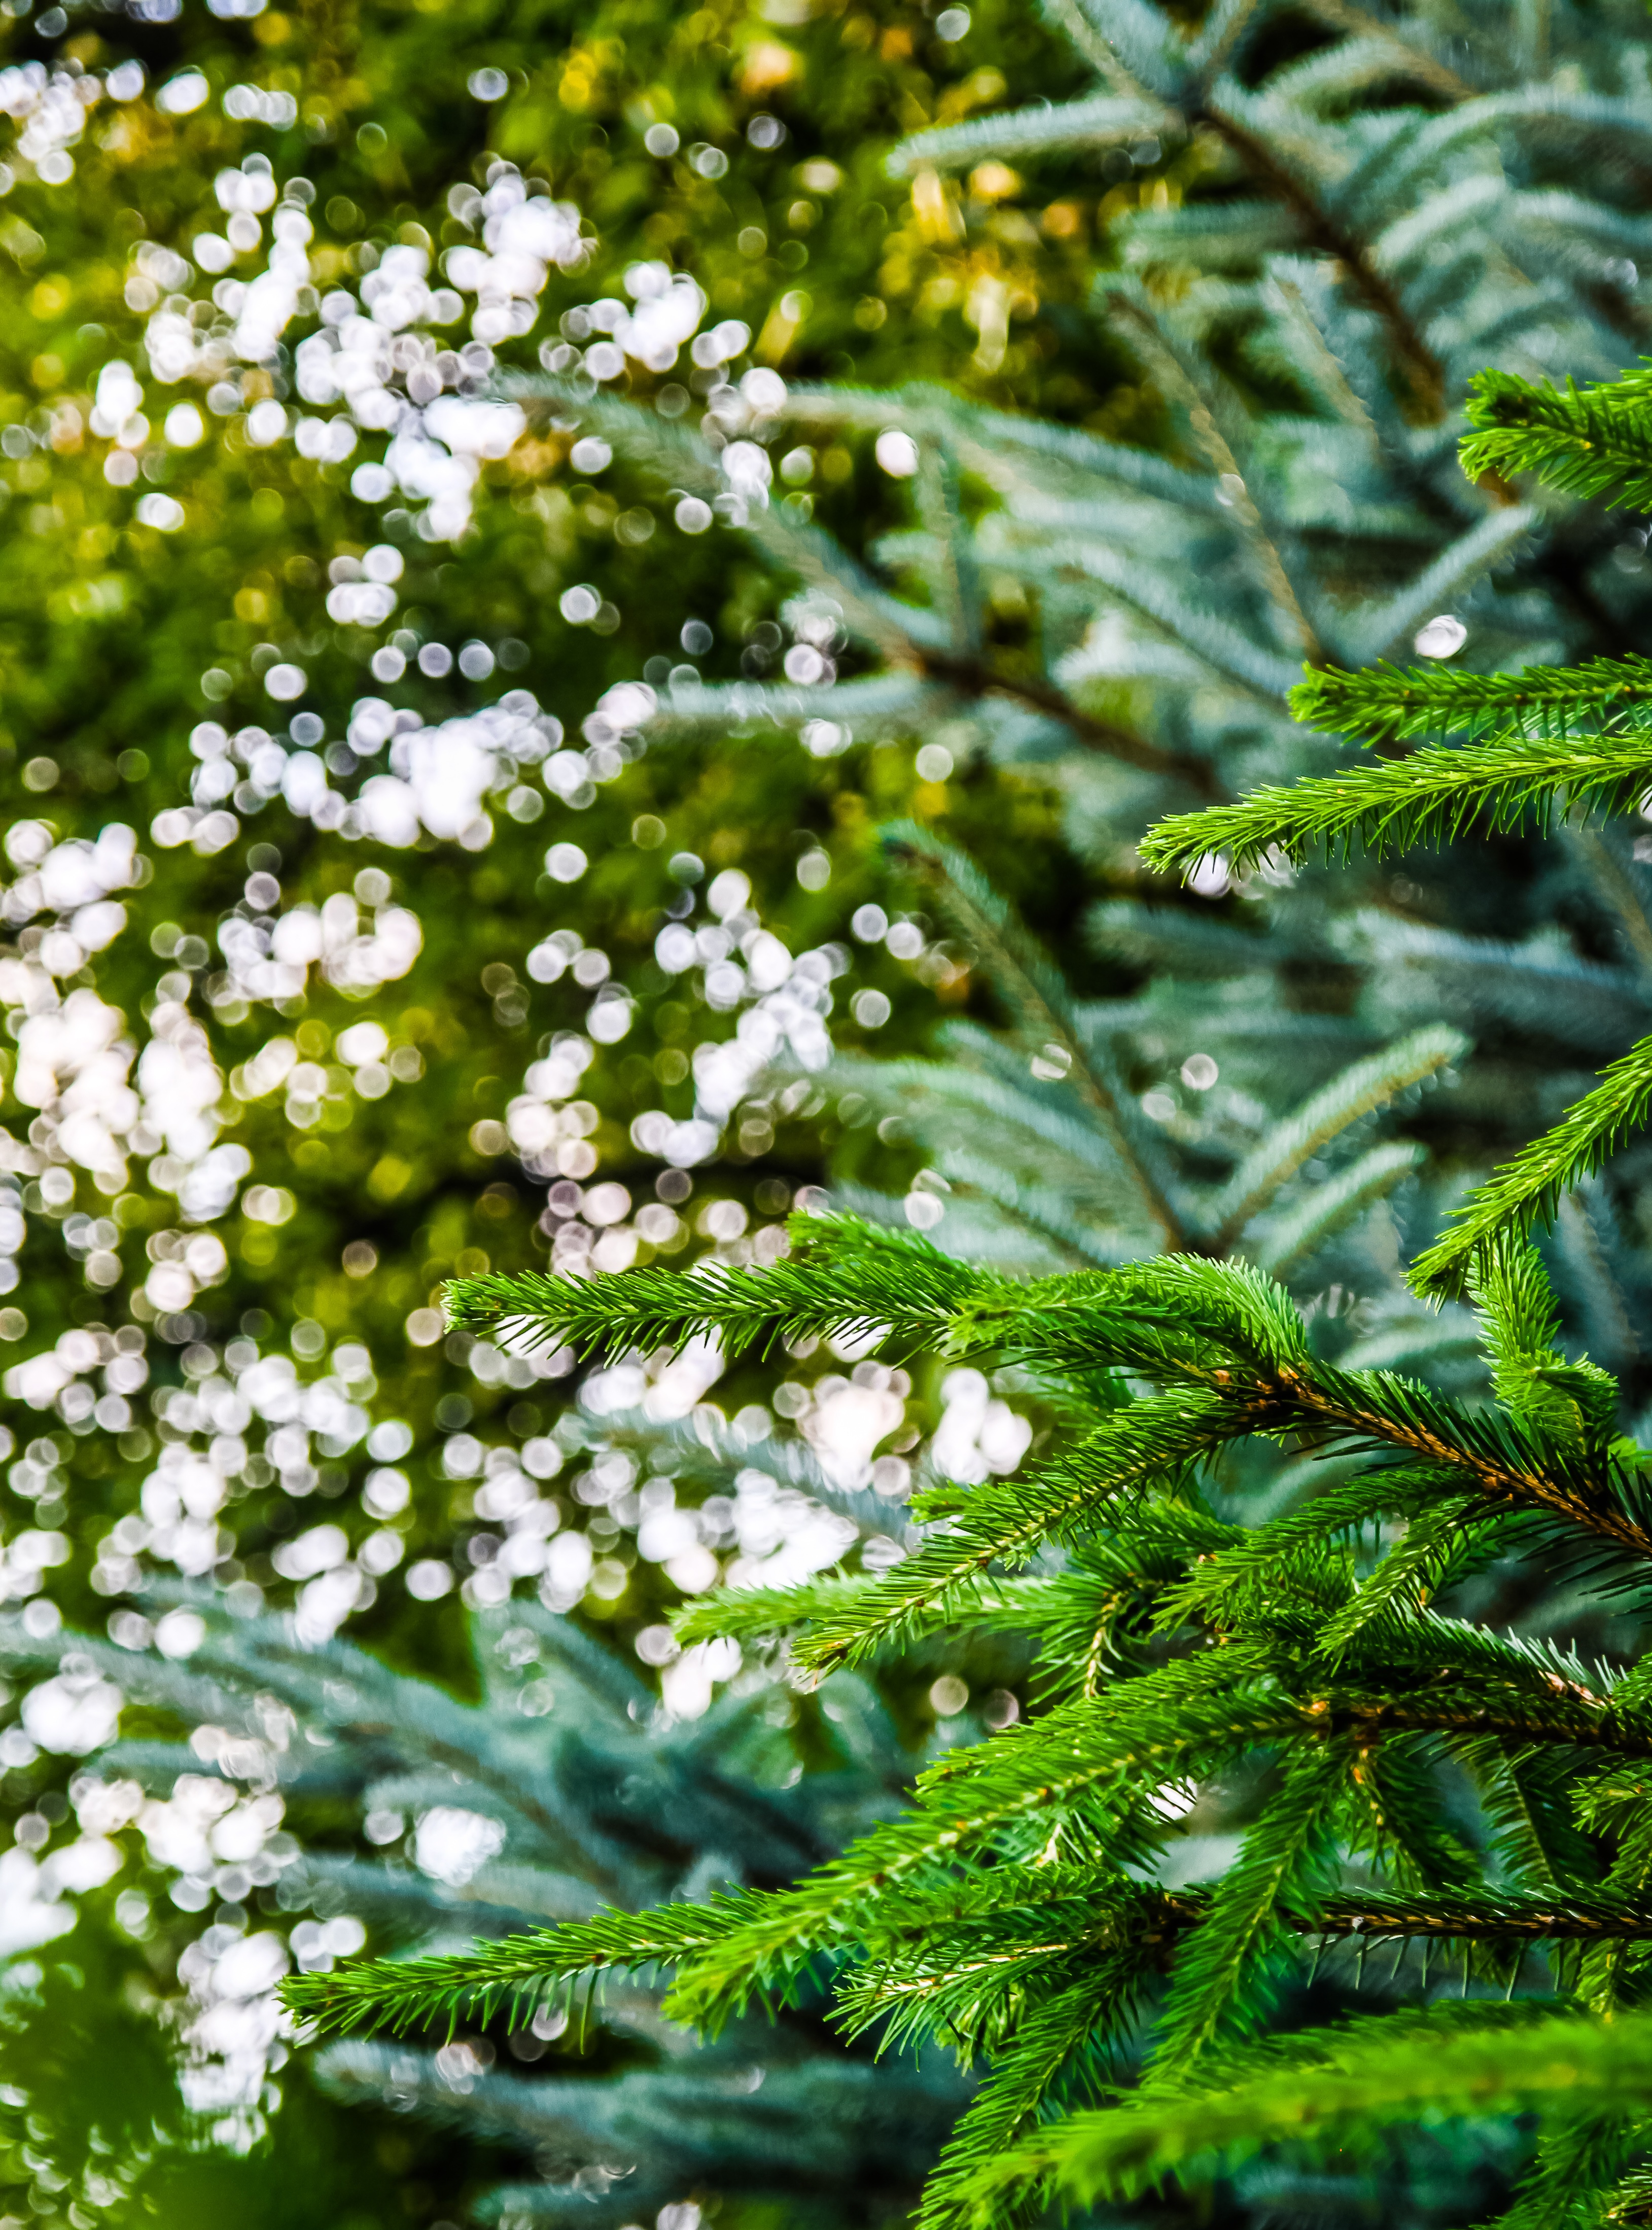
tree, nature, forest, branch, blossom, plant, wood, sunlight, leaf, flower, summer, environment, spring, green, natural, evergreen, park, fresh, botany, garden, fir, flora, season, wildflower, trees, sunny, shrub, macro photography, leaves background, forest landscape, forest background, woody plant, land plant